Jean-François Ott

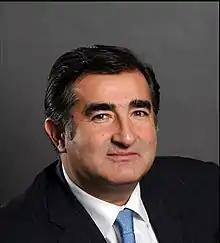

Jean-François Ott (born 1965) founded and was the CEO of ORCO, the Luxembourg real estate investment company.